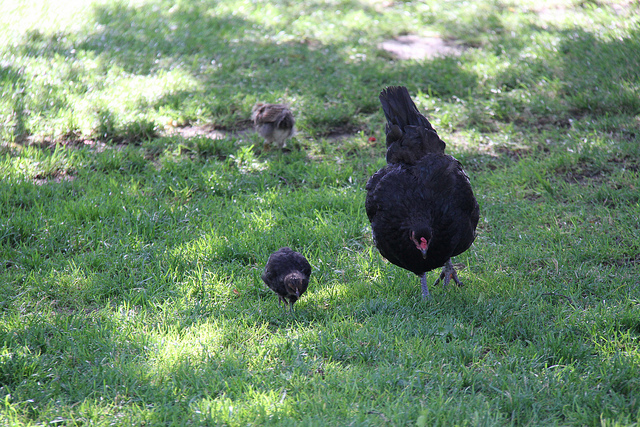
user: Given an image and a question. Answer the question in a short answer. Question: What was the name of the chicken in moana? Short Answer:
assistant: heihei